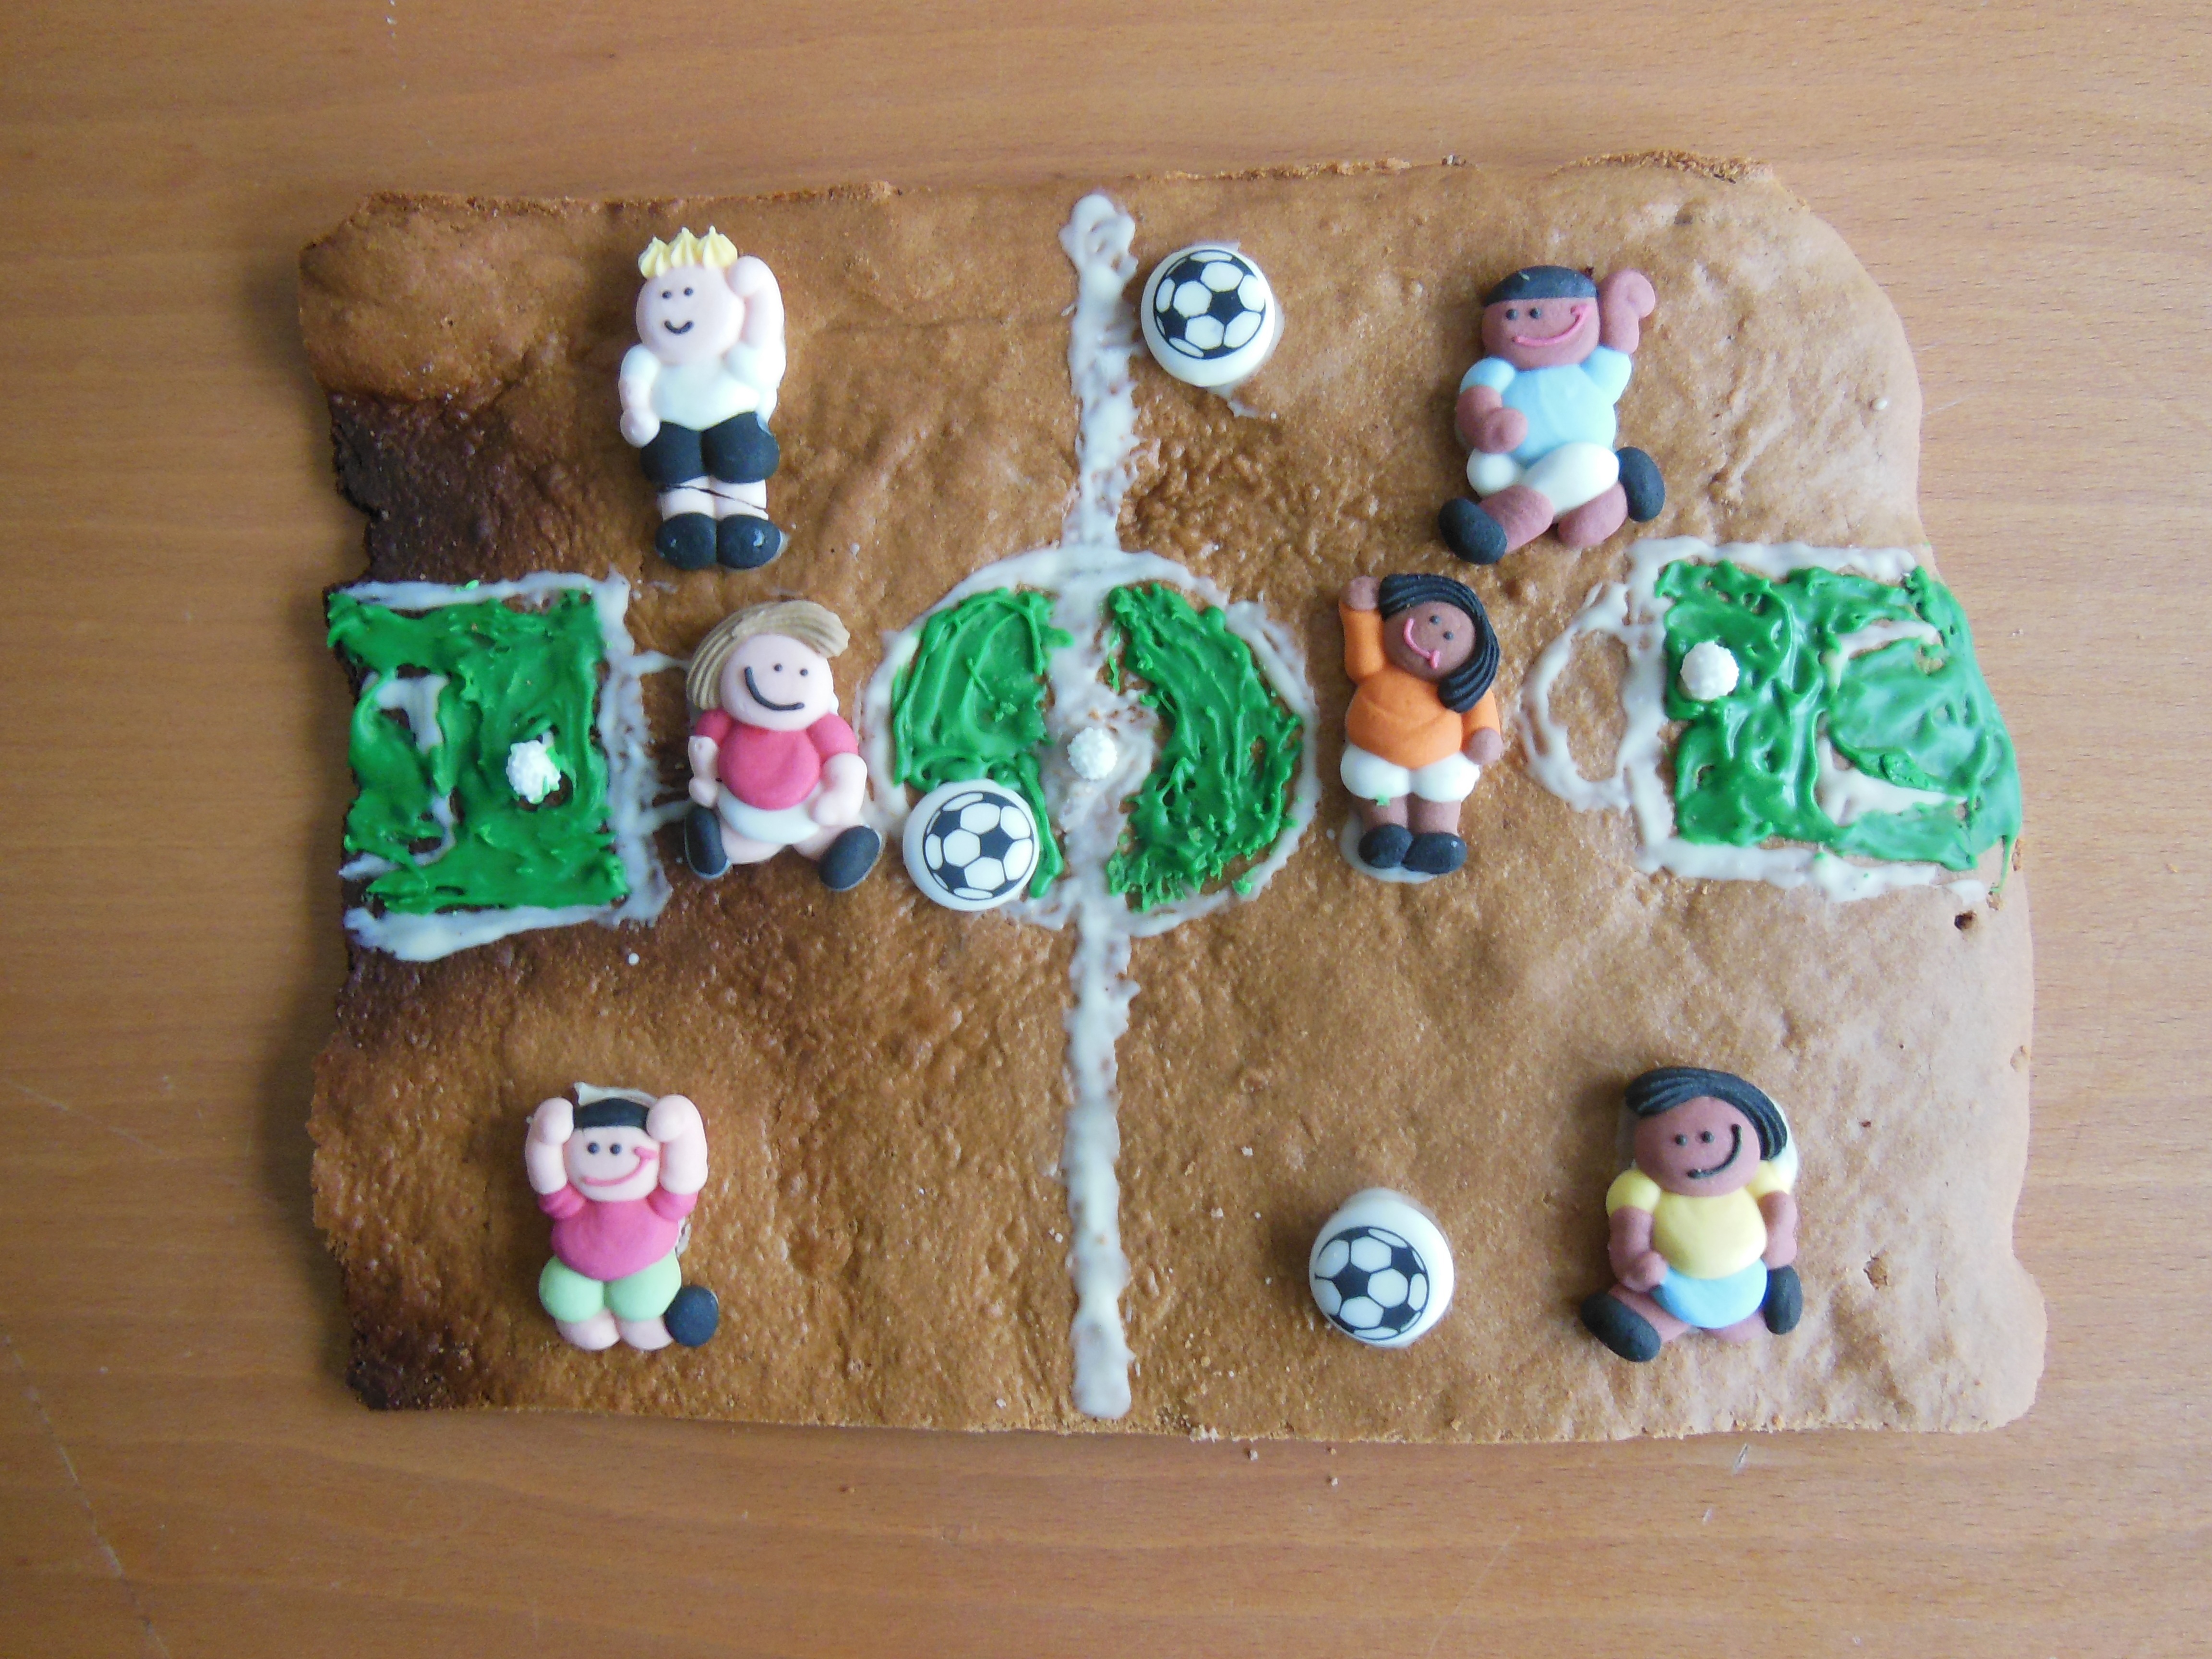
football, biscuit, cookie, eat, toy, christmas decoration, pastries, textile, art, stuffed toy